Curse of the Spawn

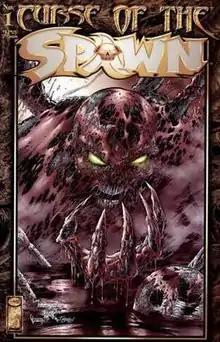
Cover of the first issue. Artwork by Dwayne Turner and Danny Miki.

Curse of the Spawn is a spin-off of the "Spawn" comic book. The comic book introduced other Hellspawn and characters into the Image Universe. It was published by Image Comics from September 1996 until March 1999 and has been collected into multiple trade paperbacks. There were 29 issues in all.